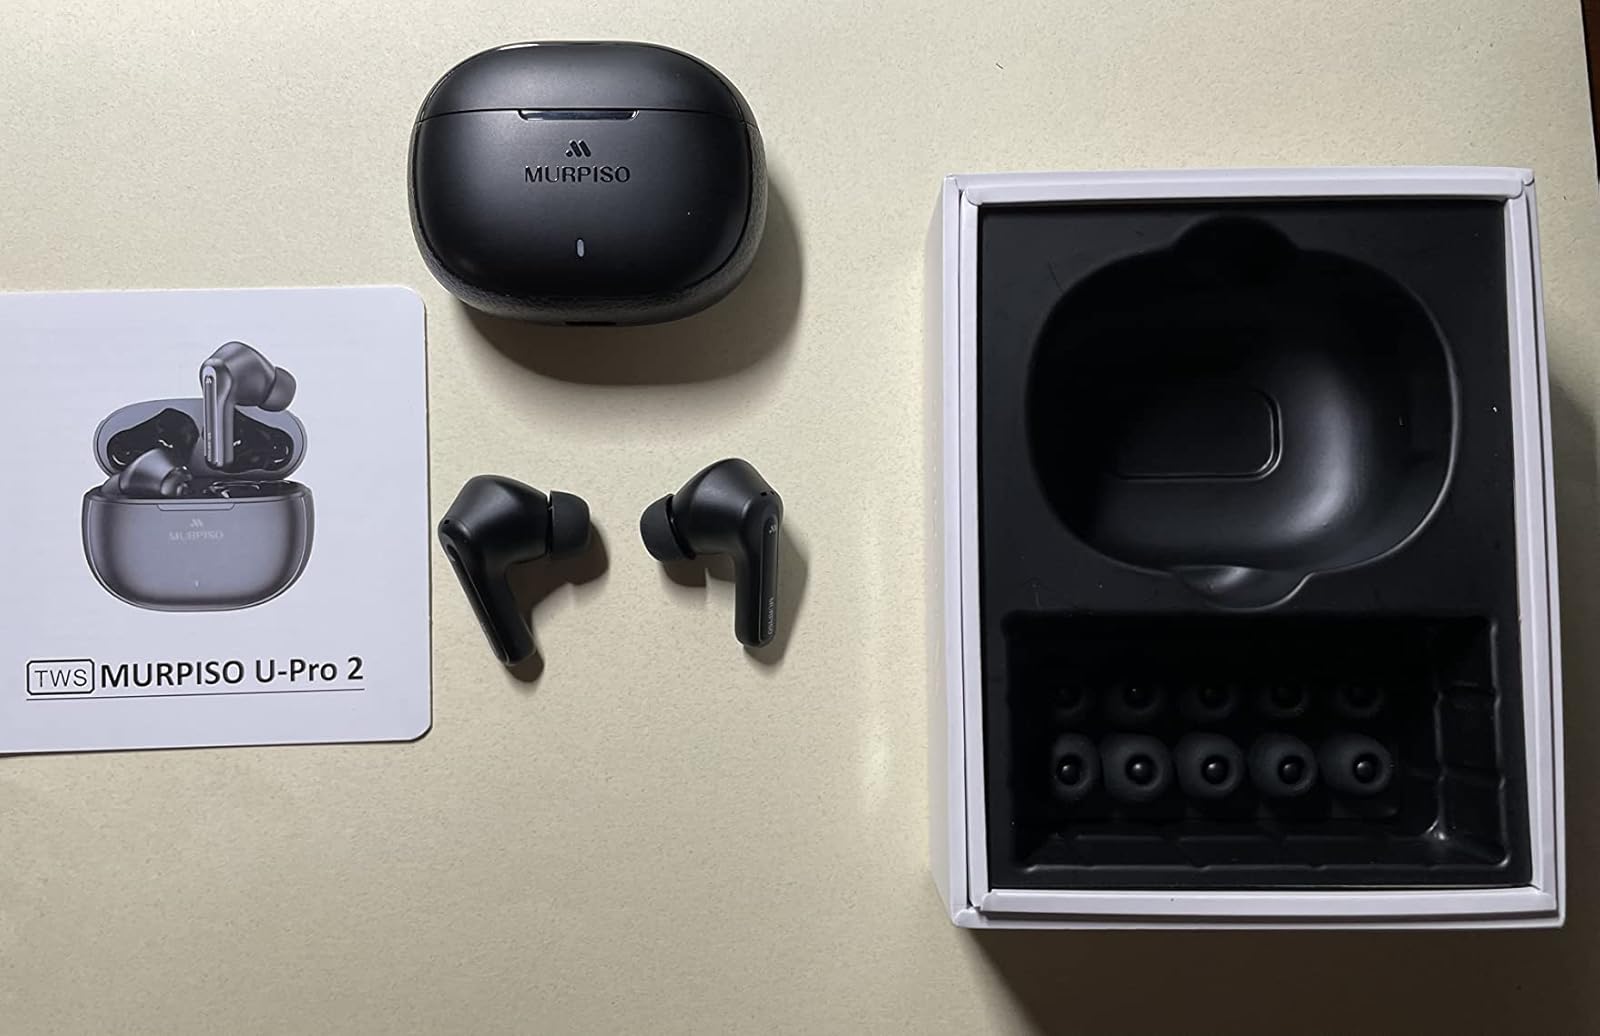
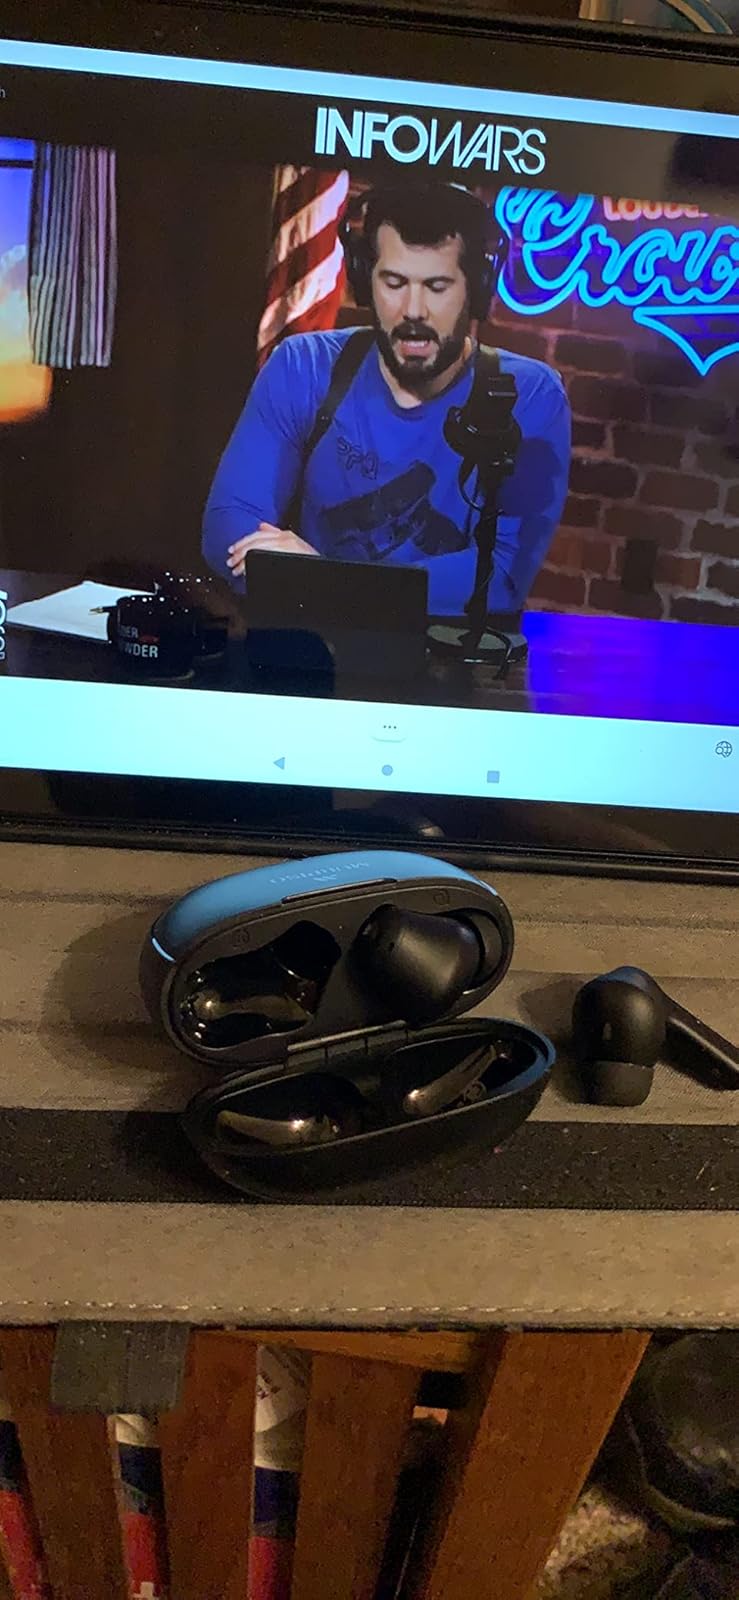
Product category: earbuds
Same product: yes